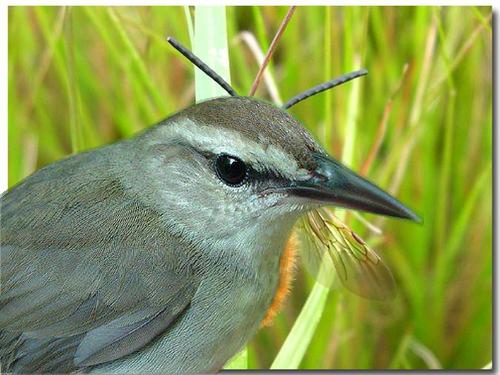
Bird species: Swainson_Warbler
Bird type: landbird
Background: land